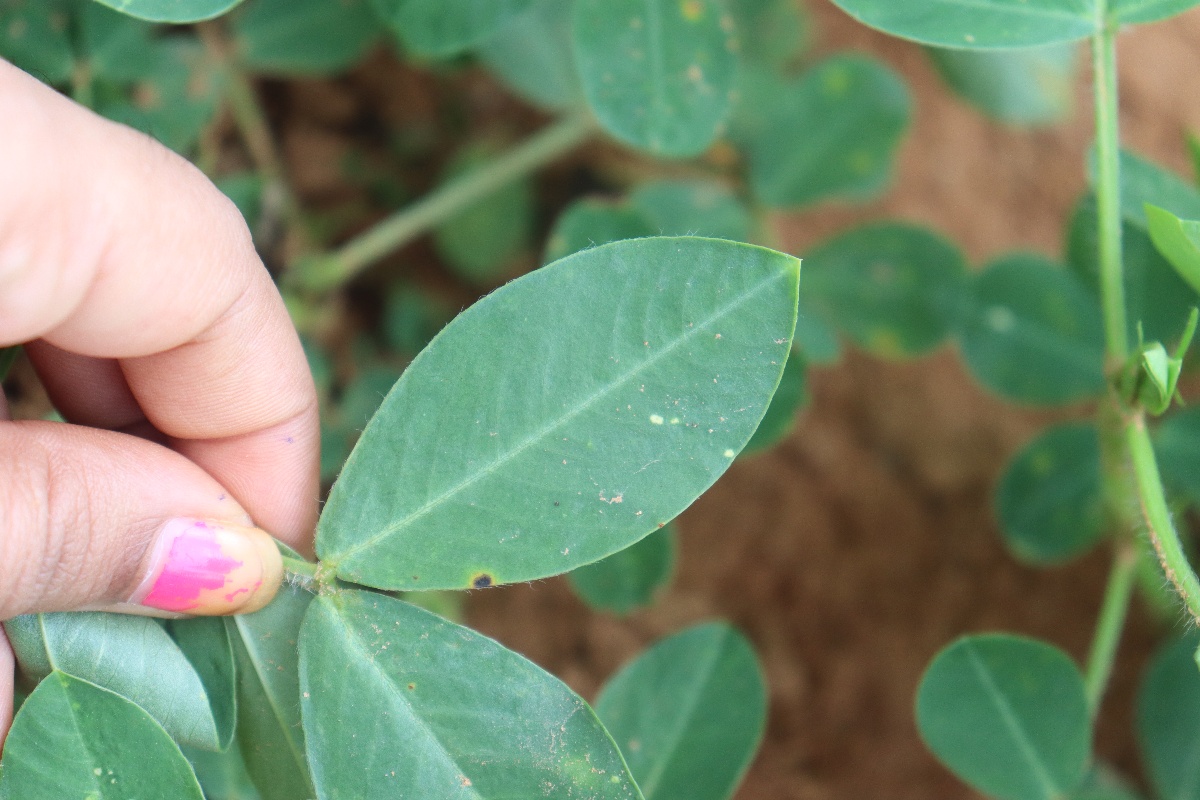
Label: early_leaf_spot